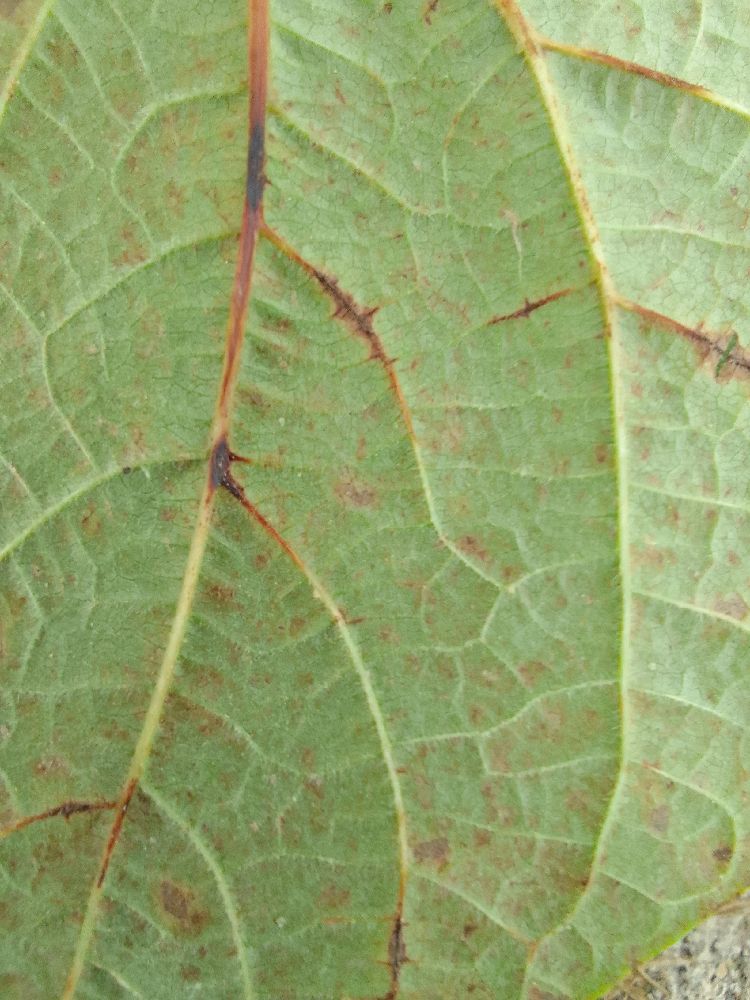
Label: anthracnose